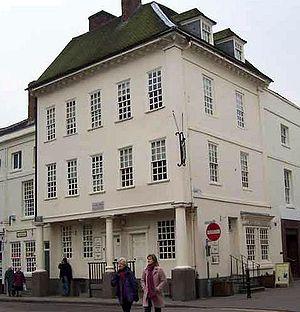
Samuel Johnson, né le 18 septembre 1709 et mort le 13 décembre 1784, est l'un des principaux auteurs de la littérature britannique. Poète, essayiste, biographe, lexicographe, traducteur, pamphlétaire, journaliste, éditeur, moraliste et polygraphe, il est aussi un critique littéraire des plus réputés.